Canton Tower station

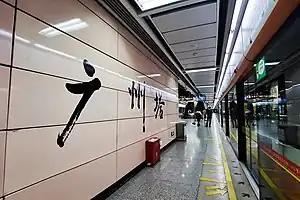
Line 3 platform 300px APM line platform

Canton Tower station is an interchange station between Line 3 and the APM line of the Guangzhou Metro. It is also the southern terminus of the APM line. It started operations on 28 December 2005. It is an underground station located to the south of Binjiang Road East in Haizhu District, on the south bank of the Pearl River.